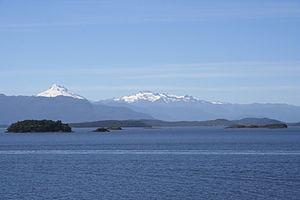
Le canal Moraleda est une étendue d'eau séparant l'archipel de Chonos de la terre ferme. Au sud de l'embouchure du fjord Aísen, le canal Moraleda se divise en deux bras, l'embranchement orientale, appelé canal Costa, est le principal. Plus au sud, le nom change et il devient l'Estero Elefantes, qui se termine dans le golfe du même nom. Le canal coule le long de la faille géologique Liquiñe-Ofqui.
Cisnes est une commune du Chili située au sud du pays dans la province d'Aysén, elle-même dans la région d'Aisén. Cette commune très étendue comptait 4 972 habitants en 2012.